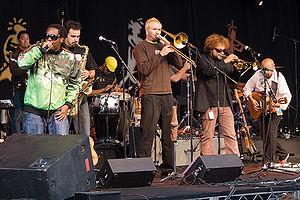
Ozomatli à Edmonton
Ozomatli est un groupe de musique multiethnique américain formé en 1996 à Los Angeles. Il est connu pour ses engagements politiques, mais surtout pour la diversité des styles musicaux qu'il pratique comme le rock, la salsa et la cumbia, chantés en espagnol, et le hip-hop le plus souvent chanté en anglais.